Jatta National Archaeological Museum

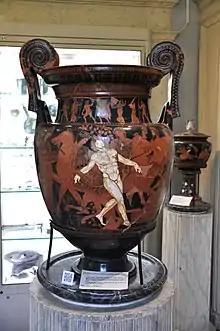
The Talos Vase, the symbol of the Museum and the City of Ruvo.

The fourth room, despite being the smallest, collects the most precious finds, about two hundred and seventy. Here too there is a marble bust but here Giovanni Jatta senior in toga is depicted. A pelike is preserved that takes up the myth of the Nereids and two specimens of lebetes. There are also two volute craters, one of which represents Bellerophon reading his death sentence and another on which a chariot race is painted.